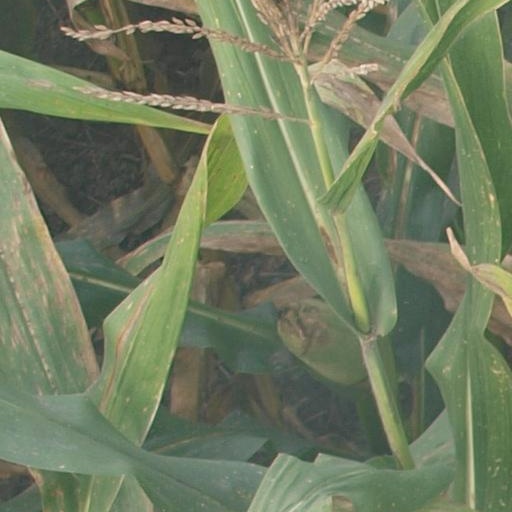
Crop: maize; corn